Odolena Voda

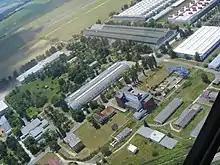
Aero Vodochody factory

The biggest aircraft manufacturer in the Czech Republic, Aero Vodochody, is based in the town. It employs more than 1,000 people.